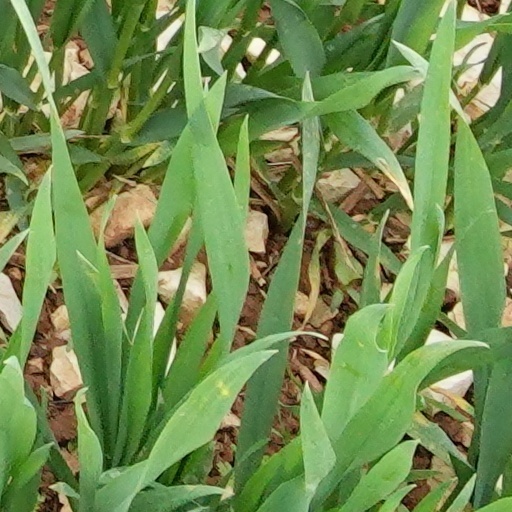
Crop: wheat